Visconti-Sforza Tarot

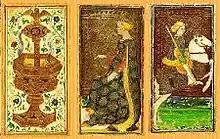
Cards from the Pierpont Morgan Bergamo deck

The Visconti-Sforza Tarot is used collectively to refer to incomplete sets of approximately 15 decks from the middle of the 15th century, now located in various museums, libraries, and private collections around the world. No complete deck has survived; rather, some collections have a few face cards, while some consist of a single card. They are the oldest surviving tarot cards and date back to a period when tarot was still called Trionfi ("triumphs" i.e. trump) cards, and used for everyday playing. They were commissioned by Filippo Maria Visconti, Duke of Milan, and by his successor and son-in-law Francesco Sforza. They had a significant impact on the visual composition, card numbering and interpretation of modern decks.